Scottish literature

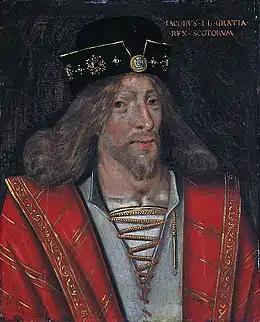
James I, who spent much of his life imprisoned in England, where he gained a reputation as a musician and poet

In the late Middle Ages, early Scots, often simply called English, became the dominant language of the country. It was derived largely from Old English, with the addition of elements from Gaelic and French. Although resembling the language spoken in northern England, it became a distinct dialect from the late fourteenth century onwards. It began to be adopted by the ruling elite as they gradually abandoned French. By the fifteenth century it was the language of government, with acts of parliament, council records and treasurer's accounts almost all using it from the reign of James I onwards. As a result, Gaelic, once dominant north of the River Tay, began a steady decline. Lowland writers began to treat Gaelic as a second class, rustic and even amusing language, helping to frame attitudes towards the highlands and to create a cultural gulf with the lowlands.